Jacques-François Gallay

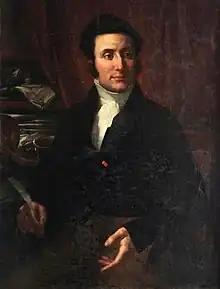
Jacques-François Gallay, by Antoine Maurin

Jacques-François Gallay (8 December 1795 – 18 October 1864) was a French horn player, academic and composer of music for the instrument. His "Méthode" for the natural horn was published in 1845.